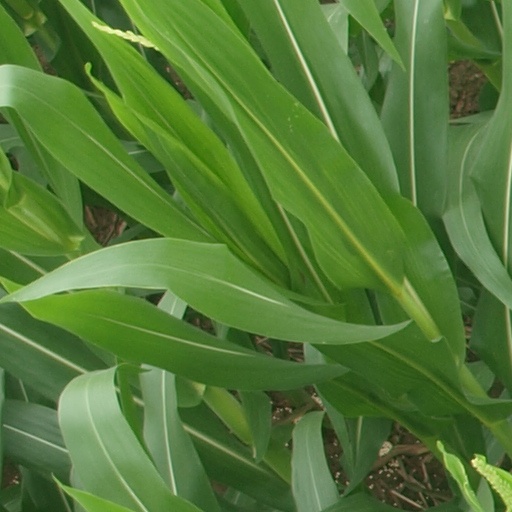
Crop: maize; corn